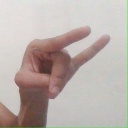
अक्षर: च